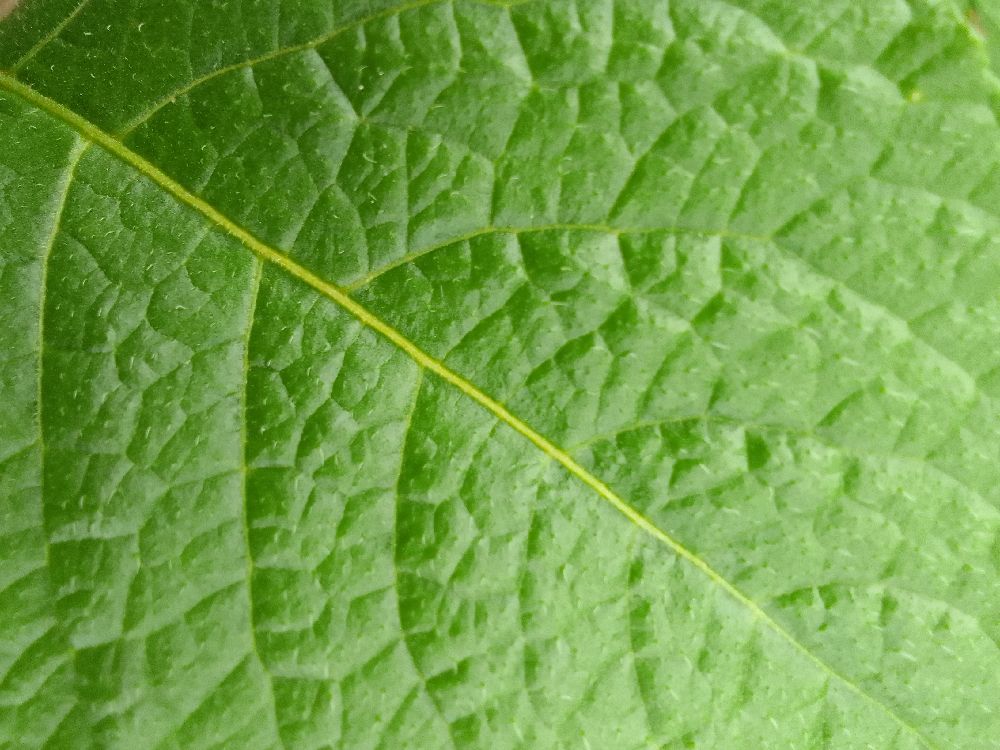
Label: Healthy